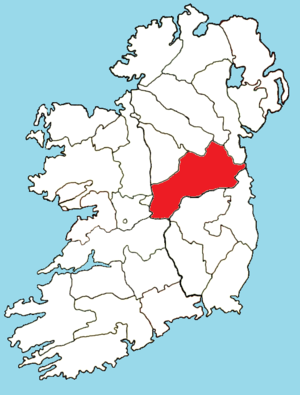
Le diocèse de Meath est un diocèse suffragant de l'Archidiocèse d'Armagh en Irlande, constitué en 552.